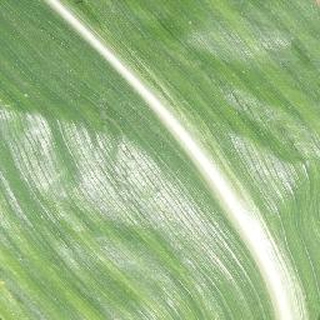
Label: healthy_corn